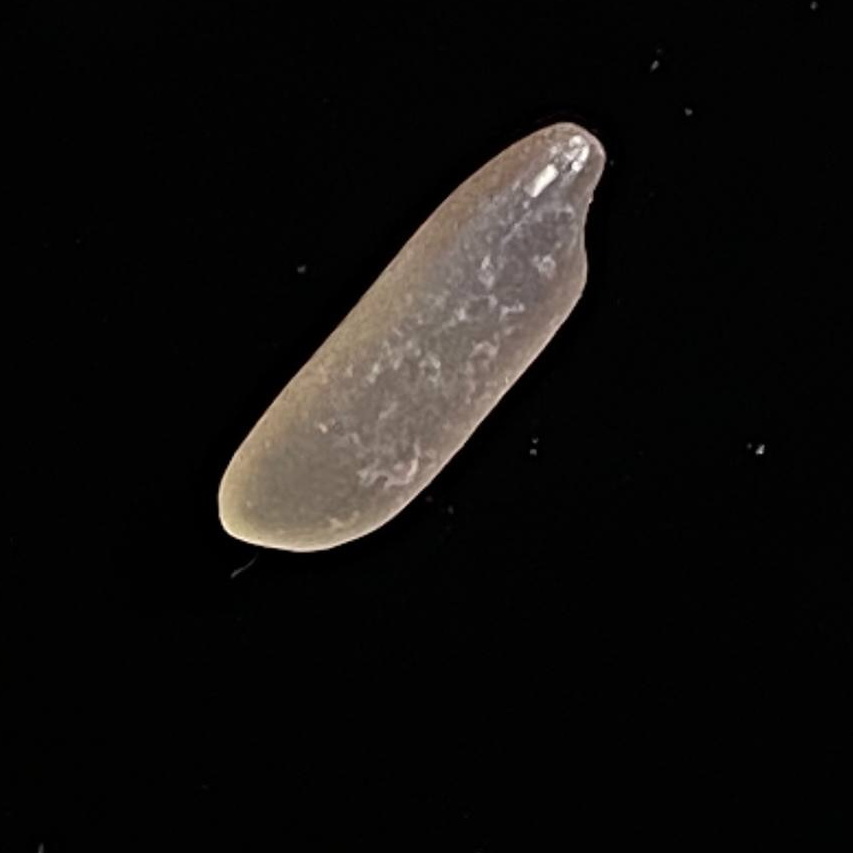
Rice variety: BR29